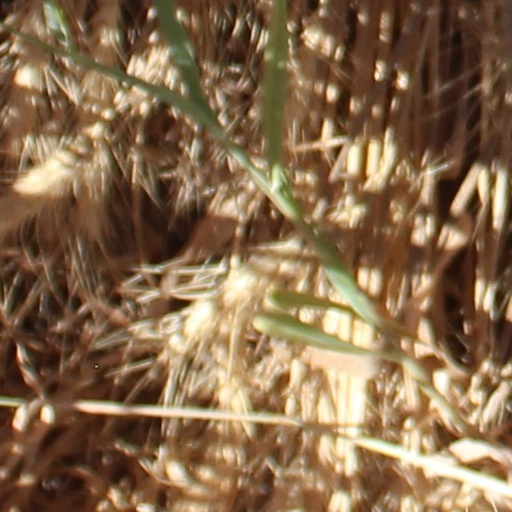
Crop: wheat